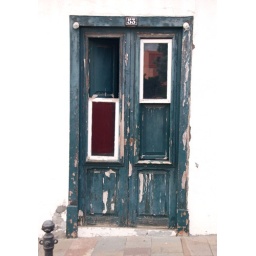
[53] Blue door in decay with white frames